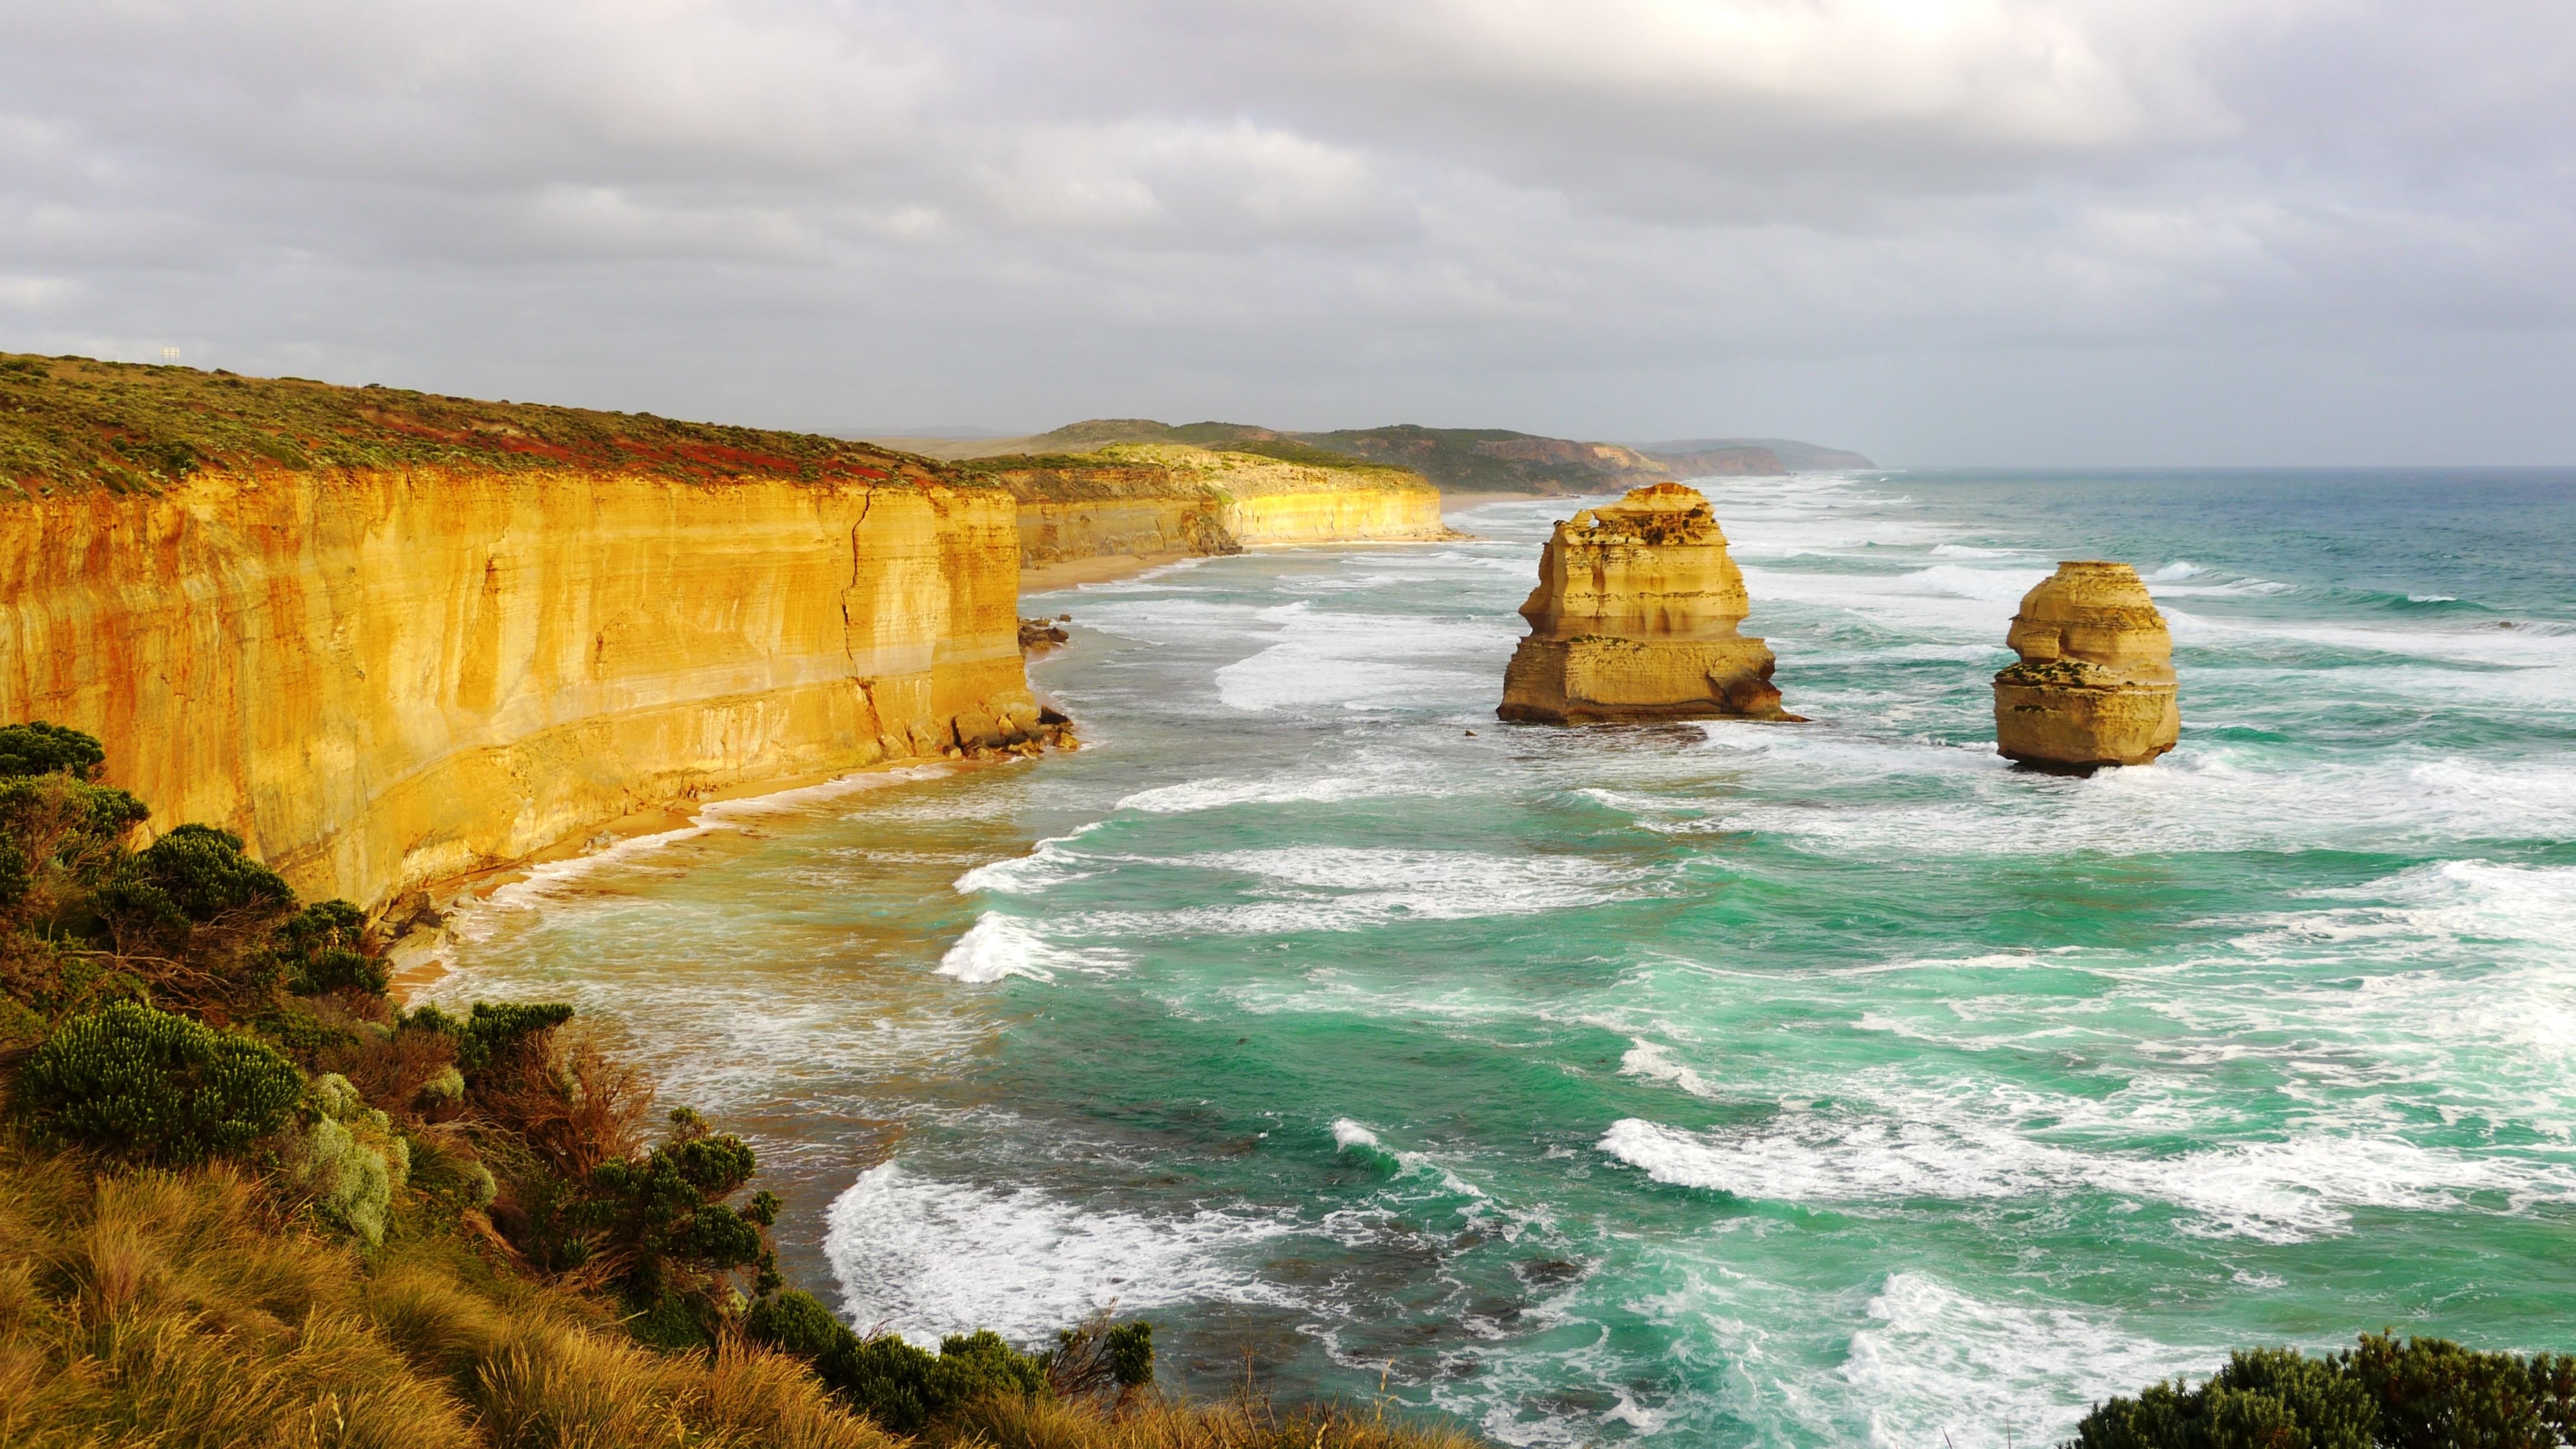
sea, coast, rock, ocean, shore, wave, formation, cliff, cove, bay, terrain, melbourne, cape, landform, great ocean road, geographical feature, wind wave